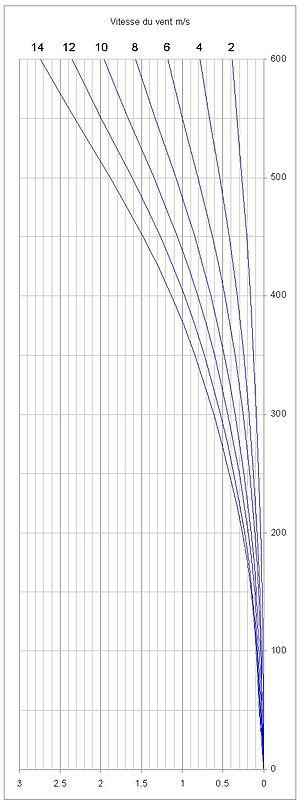
Fass57 influence du vent transversal
"Le SIG SG 510 est le fusil automatique d'ordonnance de l'Armée Suisse entre 1957 et 1989 sous la dénomination ""Fusil d'Assaut 7.5mm 1957"" abrégé ""F. ass. 57"", en allemand ""7.5mm Sturmgewehr 1957"" abrégé ""Stgw. 57"". Il s'agit d'un fusil automatique fabriqué pour l'armée suisse par SIG et Waffenfabrik Bern entre 1958 et 1985.